Reinhardswald

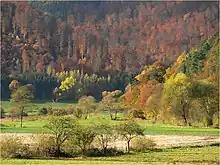
Valley of the Weser with the Reinhardswald

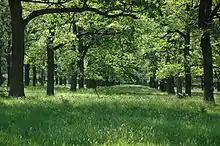
Oak stand in the Reinhardswald

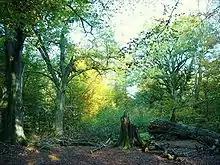
In the Reinhardswald: the ancient forest of Sababurg

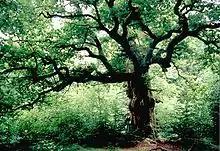
Old oaks in the ancient forest of Sababurg

The Reinhardswald is a range of hills up to and covering an area of over 200 km² in the Weser Uplands in the district of Kassel, Hesse (Germany). Of this, 183 km² are part of the unincorporated area known as "Gutsbezirk Reinhardswald".